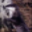
Label: otter